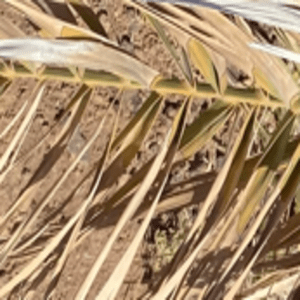
Label: Rachis Blight